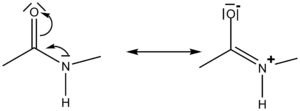
2 formes de résonance de la liaison peptidique
Une liaison peptidique est une liaison covalente qui s'établit entre la fonction carboxyle portée par le carbone α d'un acide aminé et la fonction amine portée par le carbone α de l'acide aminé suivant dans la chaîne peptidique. La liaison peptidique correspond à une fonction amide dans le cas particulier de certaines molécules biologiques. La liaison peptidique est une liaison plane et rigide.